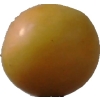
Label: cherry_wax